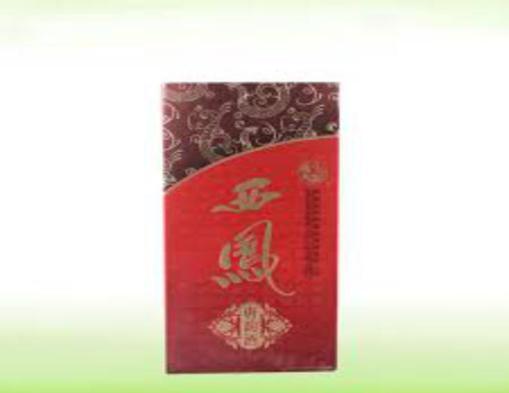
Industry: Food